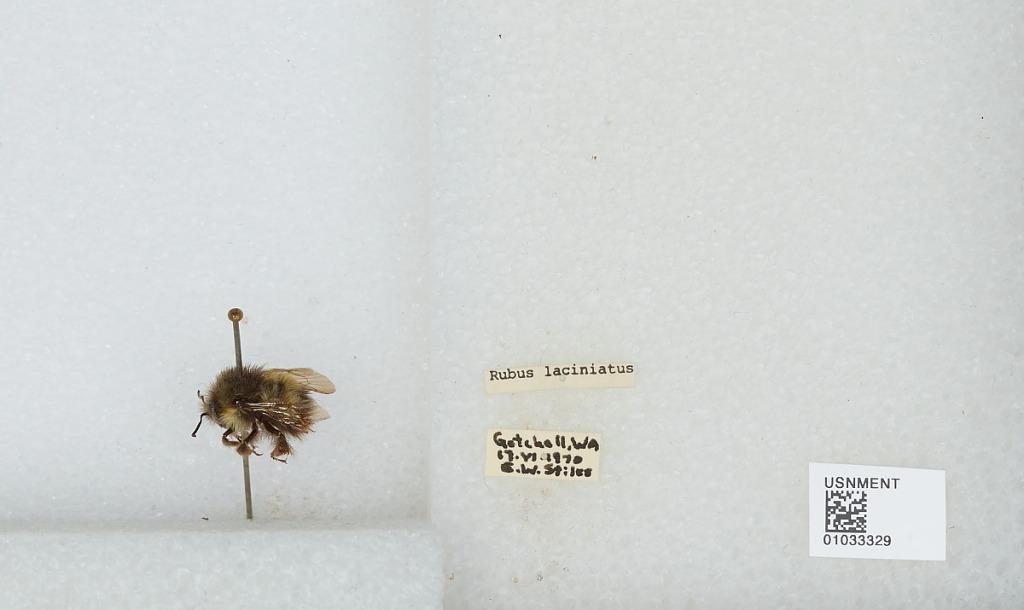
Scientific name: Bombus (Pyrobombus) sitkensis Nylander
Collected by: E. Stiles
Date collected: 1970-6-17
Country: United States
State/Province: Washington
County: Snohomish
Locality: Getchell
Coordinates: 48.0719, -122.097